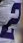
Number: 2